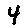
Label: 4